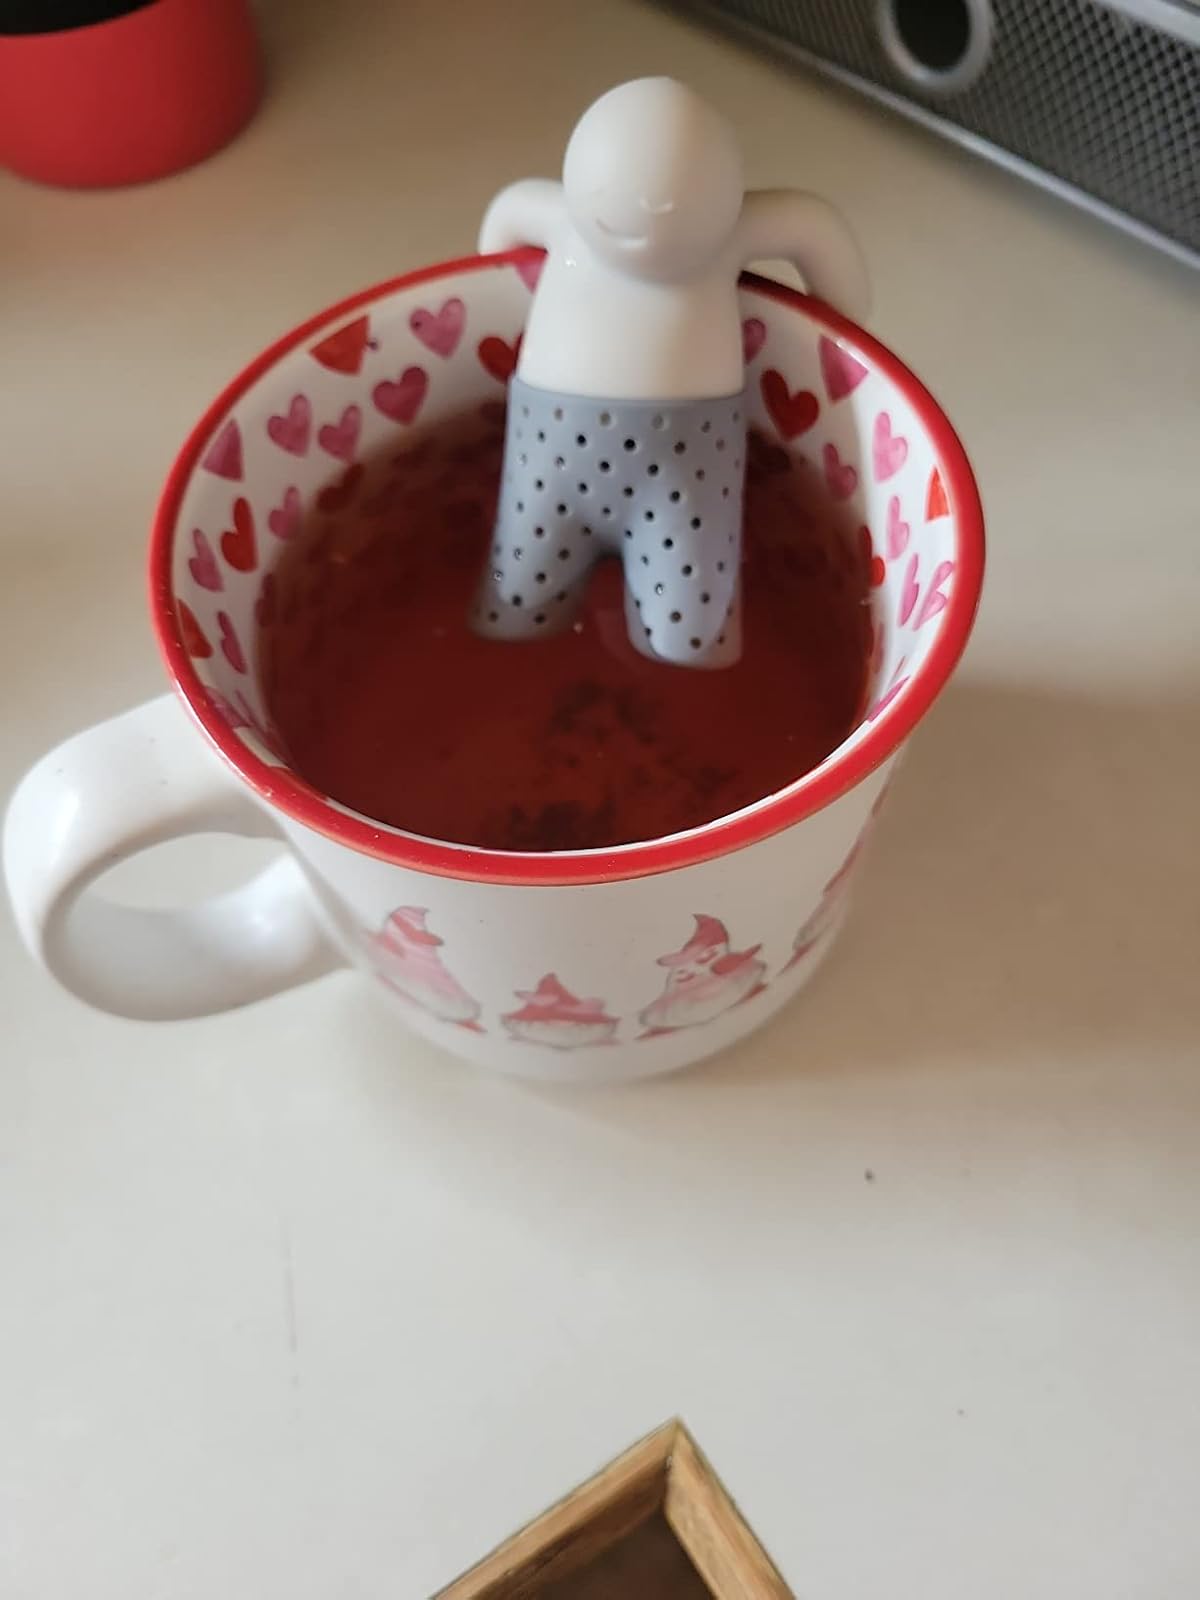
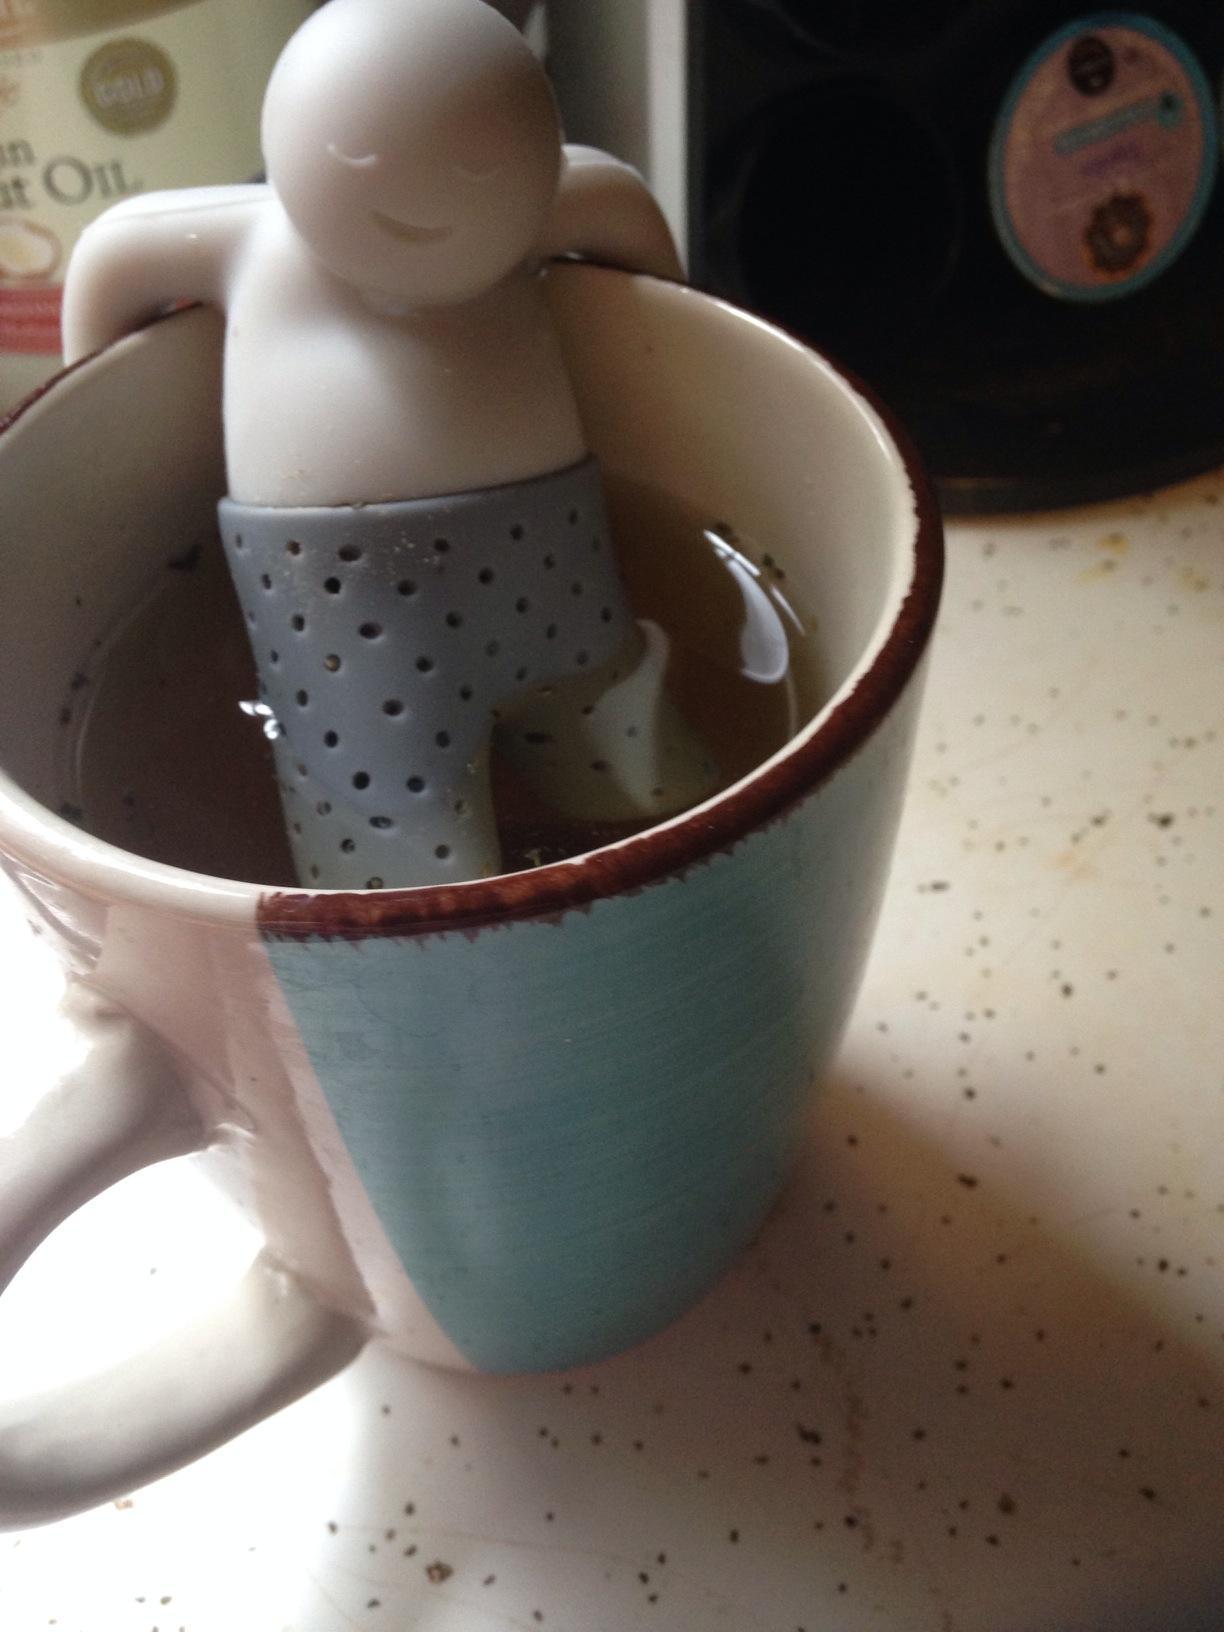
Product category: items_tea
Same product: yes